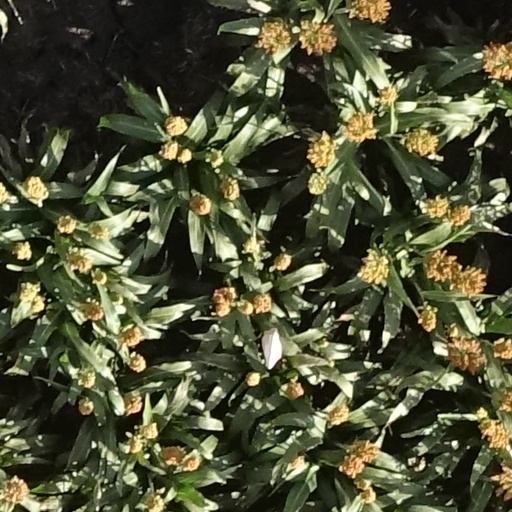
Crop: sorghum